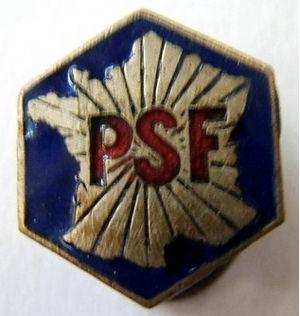
Insigne du Parti Social Français du Colonel de La Rocque. Années 1930-1940)
Le Parti social français est un parti politique français de droite conservatrice à tendance nationaliste fondé le 7 juillet 1936 à la suite de la dissolution des Croix-de-Feu, par son leader le colonel François de La Rocque, et disparu fin 1941.